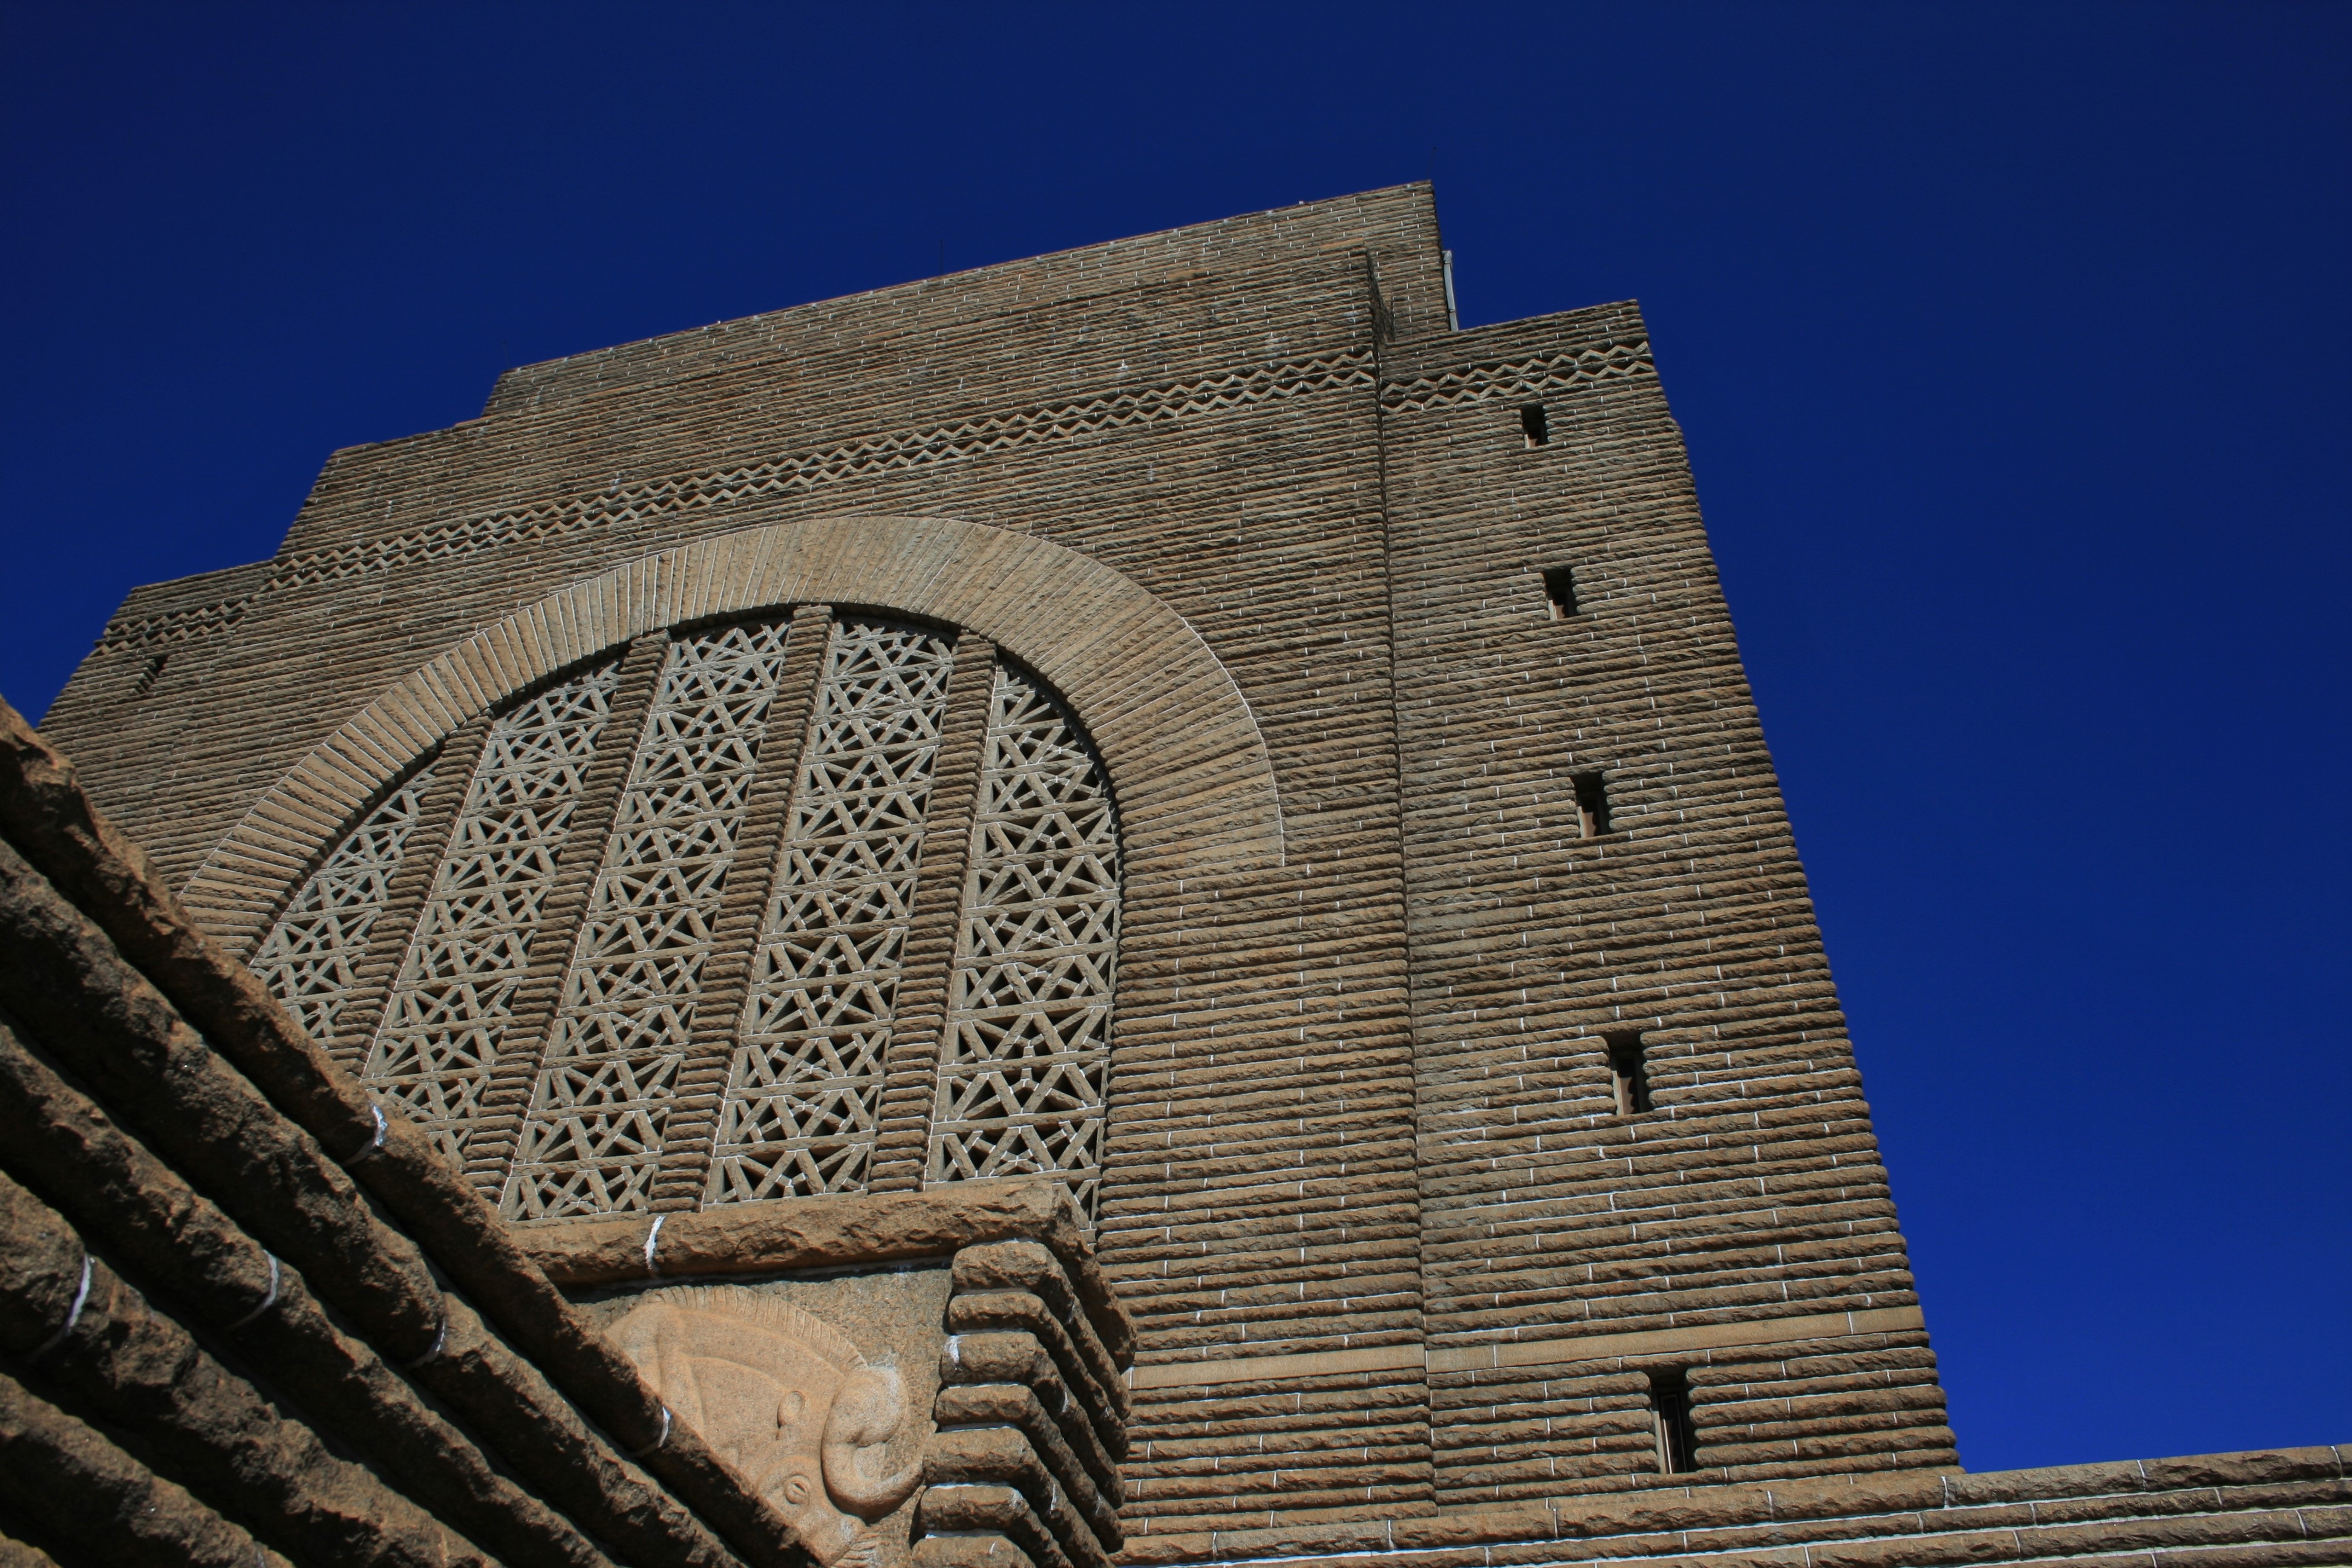
architecture, building, monument, tower, landmark, place of worship, history, tradition, granite, commemoration, monolith, pioneers, ancient history